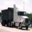
Label: truck